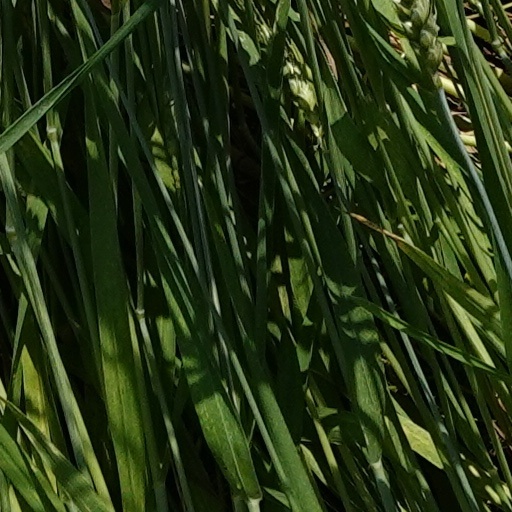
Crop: wheat